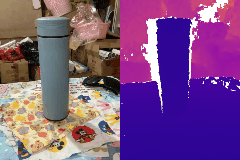
Label: cup